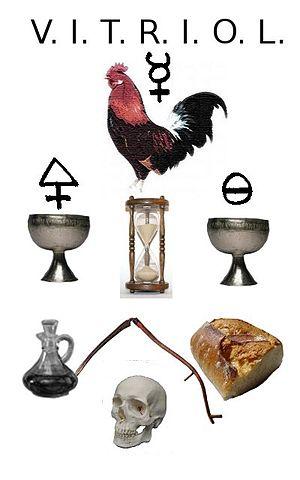
Le cabinet de réflexion ou selon certains rites, la chambre de réflexion ou encore cabinet de méditation est en franc-maçonnerie le nom donné au lieu où se déroule une partie du processus d'initiation. Il est utilisé lors d'une épreuve d'isolement durant laquelle le récipiendaire est invité à effectuer une certaine introspection. Celle-ci est favorisée par la présence d'objets symboliques et de sentences évocatrices qui peuvent se différencier légèrement selon les rites. Cette phase d'isolement, commence généralement le rituel initiatique qu'un profane vit lorsqu'il entre dans un parcours maçonnique.